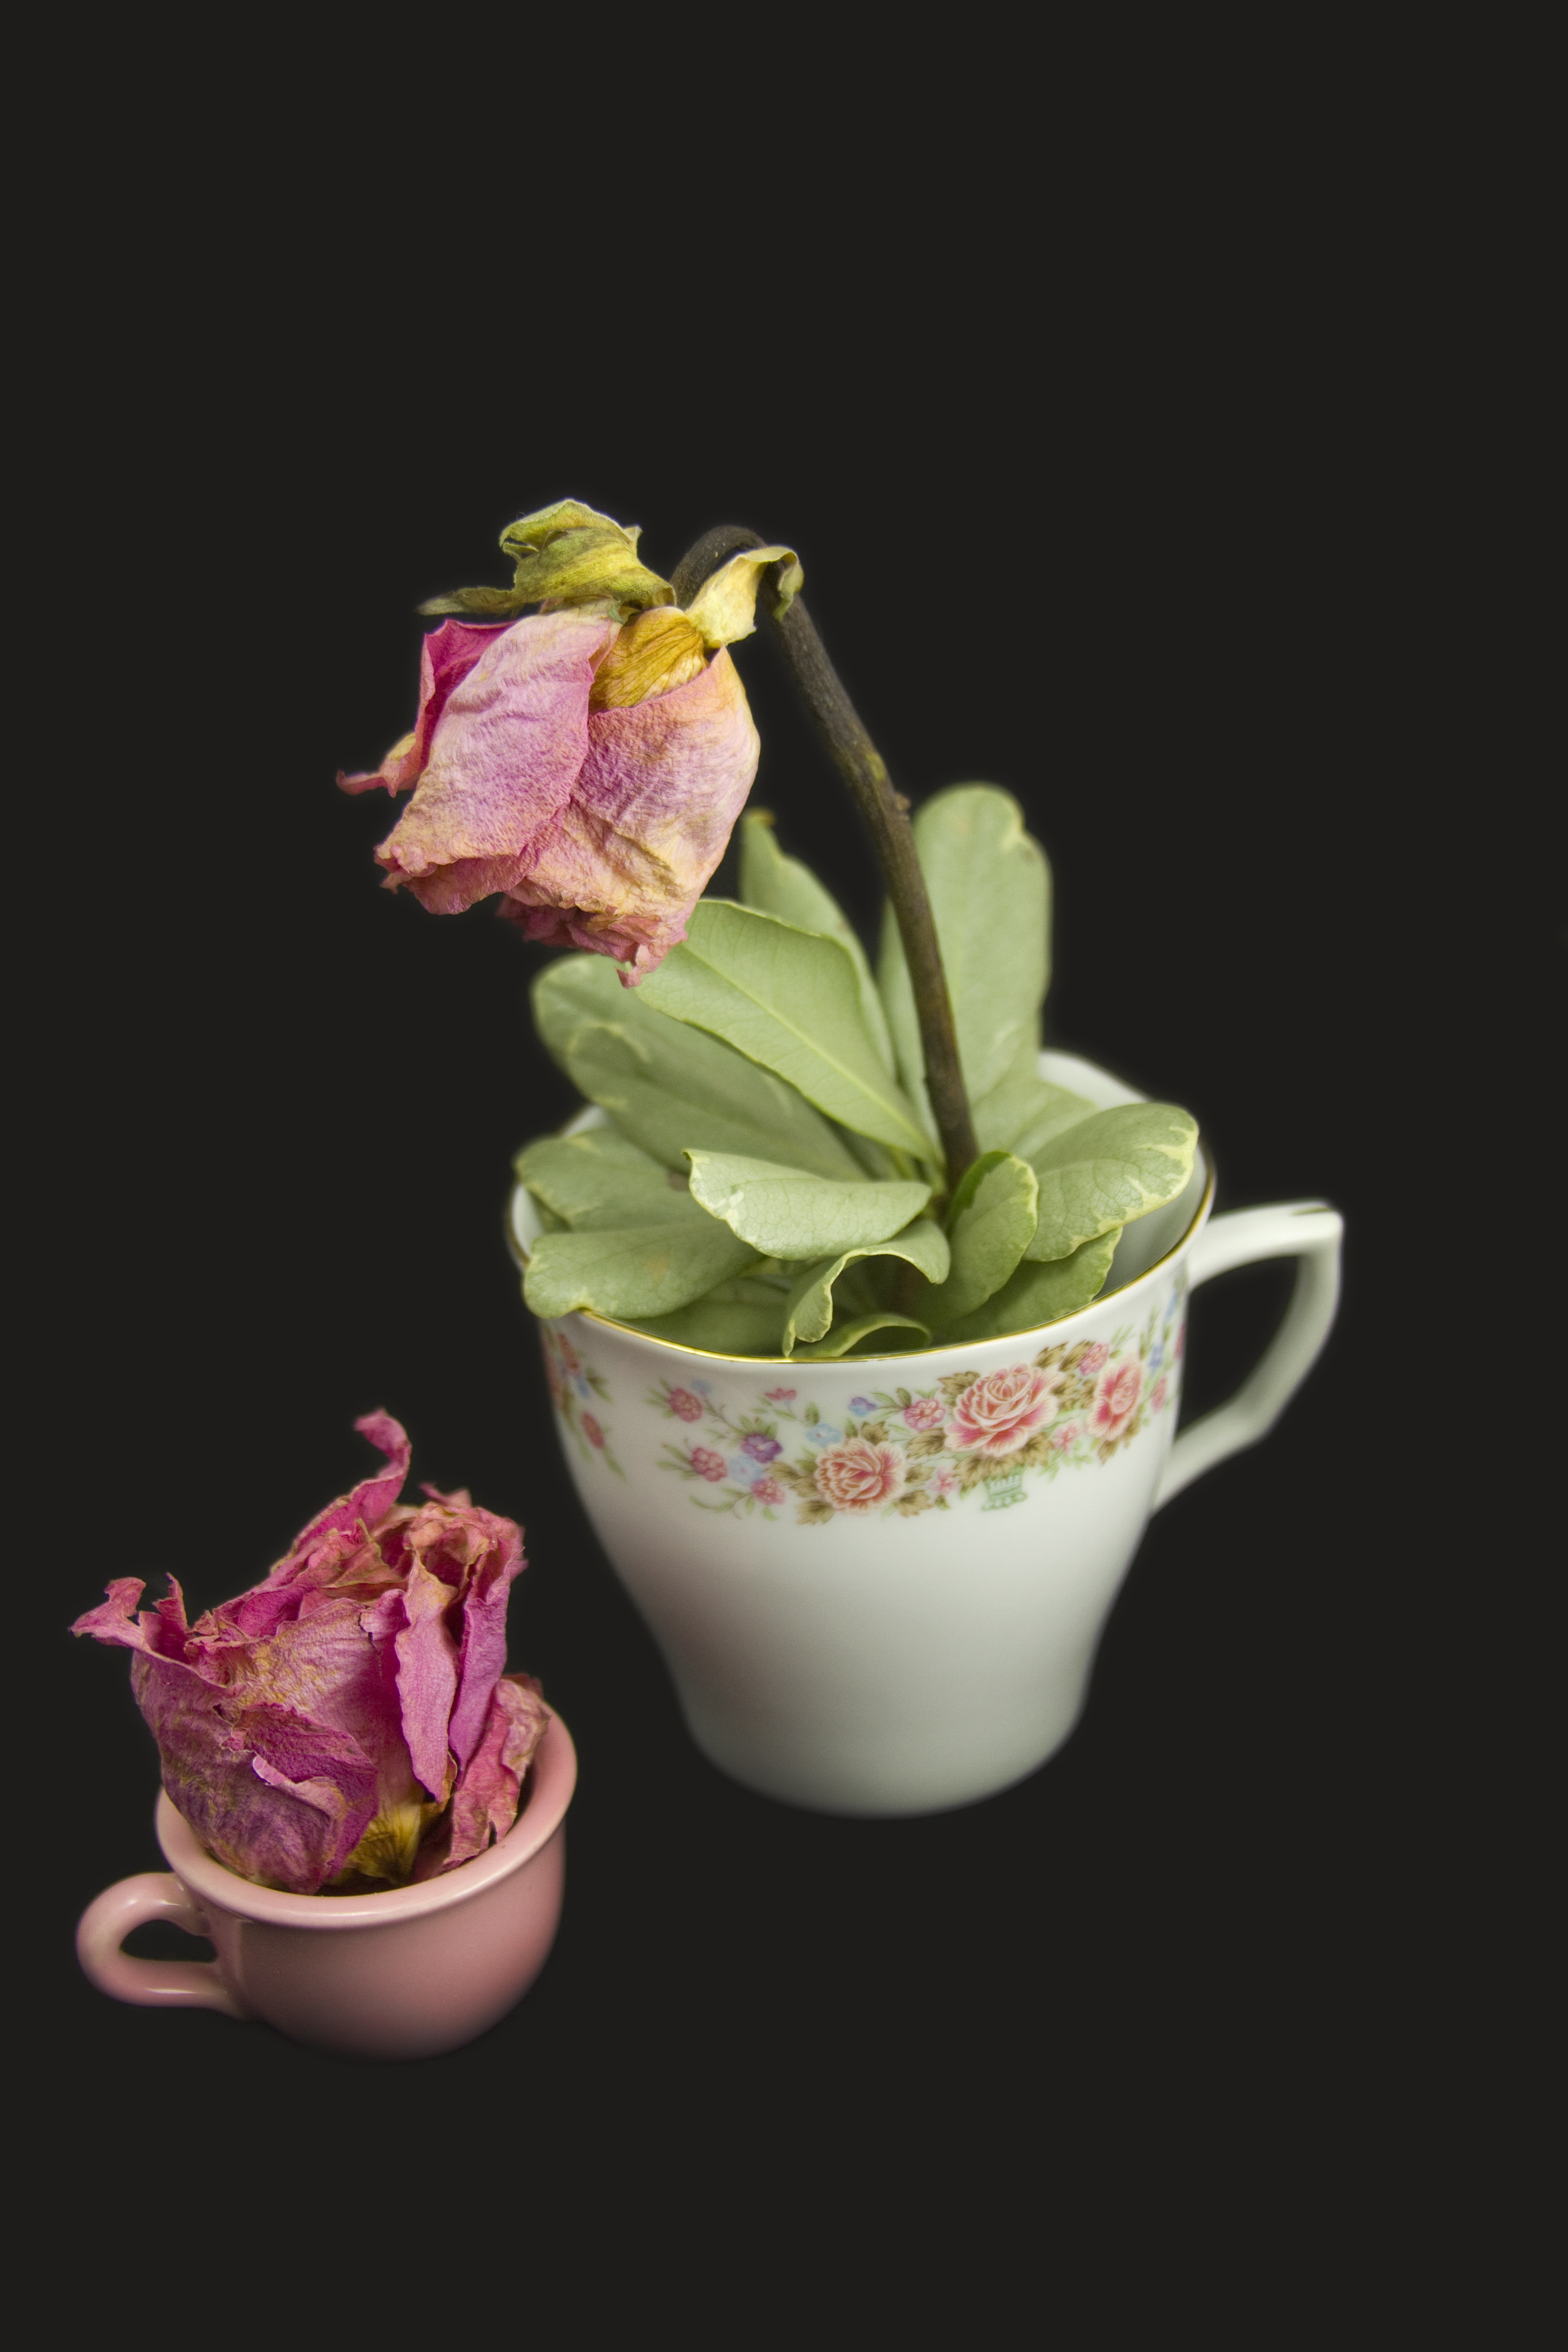
plant, white, flower, petal, isolated, cup, love, vase, romantic, black, pink, roses, petals, flowerpot, valentine, floristry, flowering plant, land plant